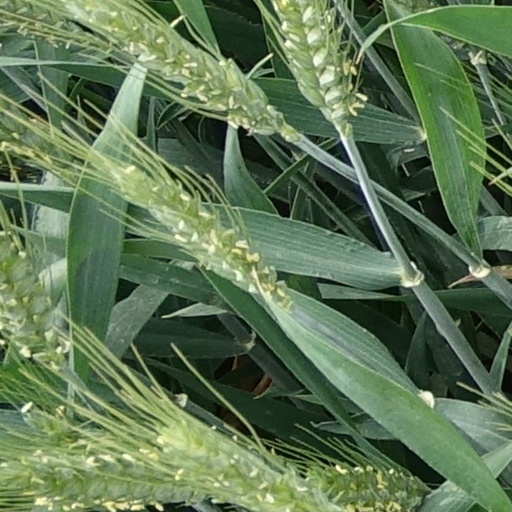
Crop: wheat